Leave the World Behind (film)

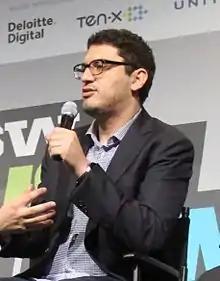
Writer/director Sam Esmail

Netflix won a bidding war for the rights to the novel by Rumaan Alam in July 2020, with Sam Esmail attached to write and direct. Julia Roberts and Denzel Washington were set to star in and produce the film.